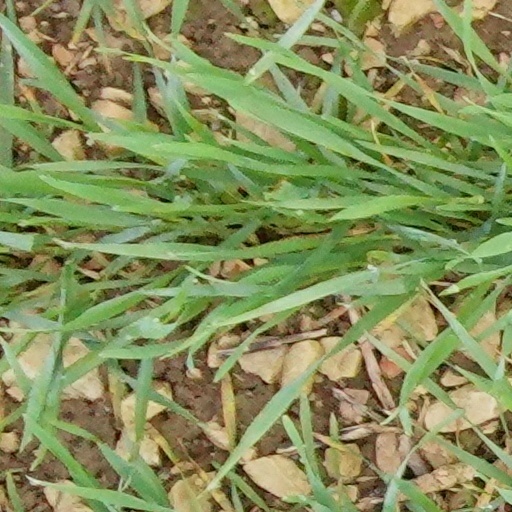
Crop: wheat